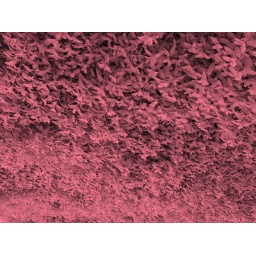
plants in the sky